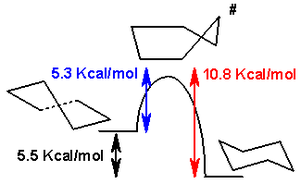
Cyklohexans konformation / Bådkonformationen
Twist-båd til stol-interkonvertering
Cyclohexans konformation er et meget studeret emne i organisk kemi på grund af det komplekse samspil mellem de forskellige konformationer af cyclohexan og derivater. Forskellige konformationer kan have forskellige egenskaber, herunder stabilitet og kemisk reaktivitet.